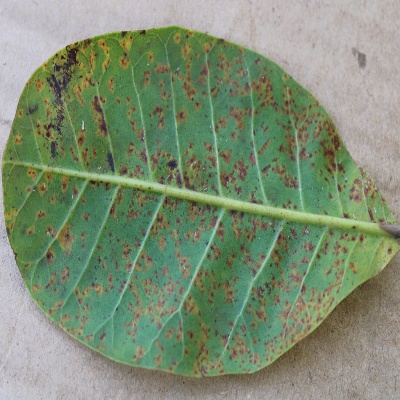
Crop: Cashew
Condition: anthracnose